Tsutomu Miyazaki

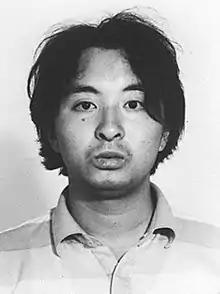
Mugshot of Miyazaki, 1989

was a Japanese serial killer who murdered four young girls in Tokyo and Saitama Prefecture between August 1988 and June 1989. He abducted and killed the girls, aged from 4 to 7, in his car before dismembering them and molesting their corpses. He also engaged in cannibalism, preserved body parts as trophies, and taunted the families of his victims.